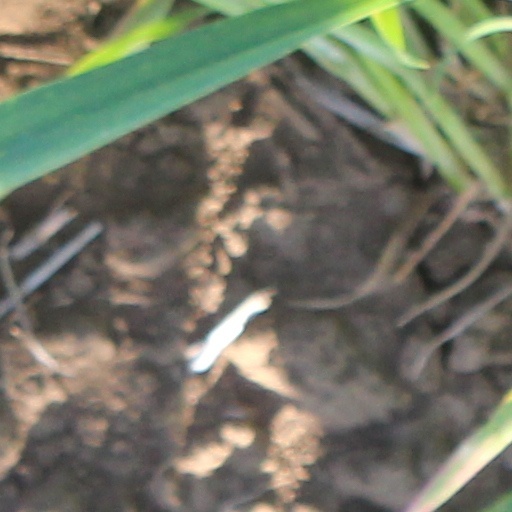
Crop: wheat